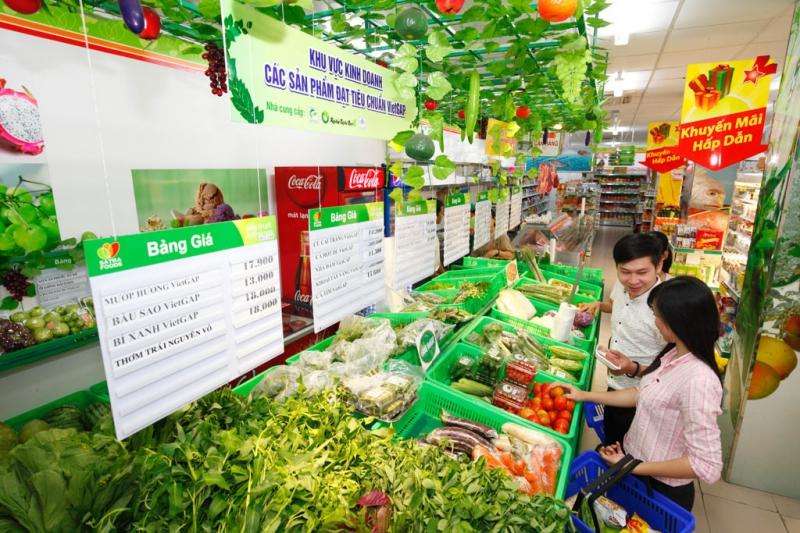
những chiếc khay đựng rau củ quả có màu xanh lá cây